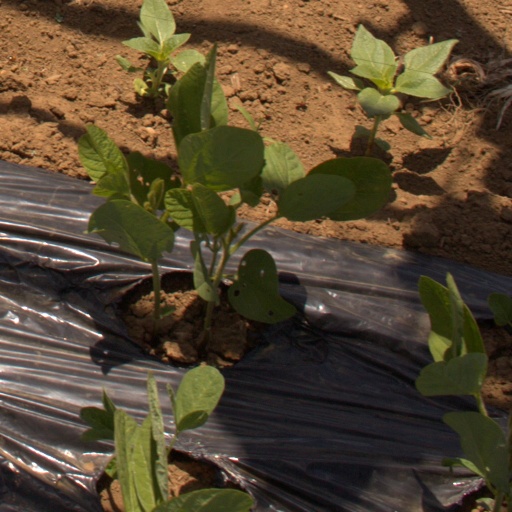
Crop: Jerusalem artichoke